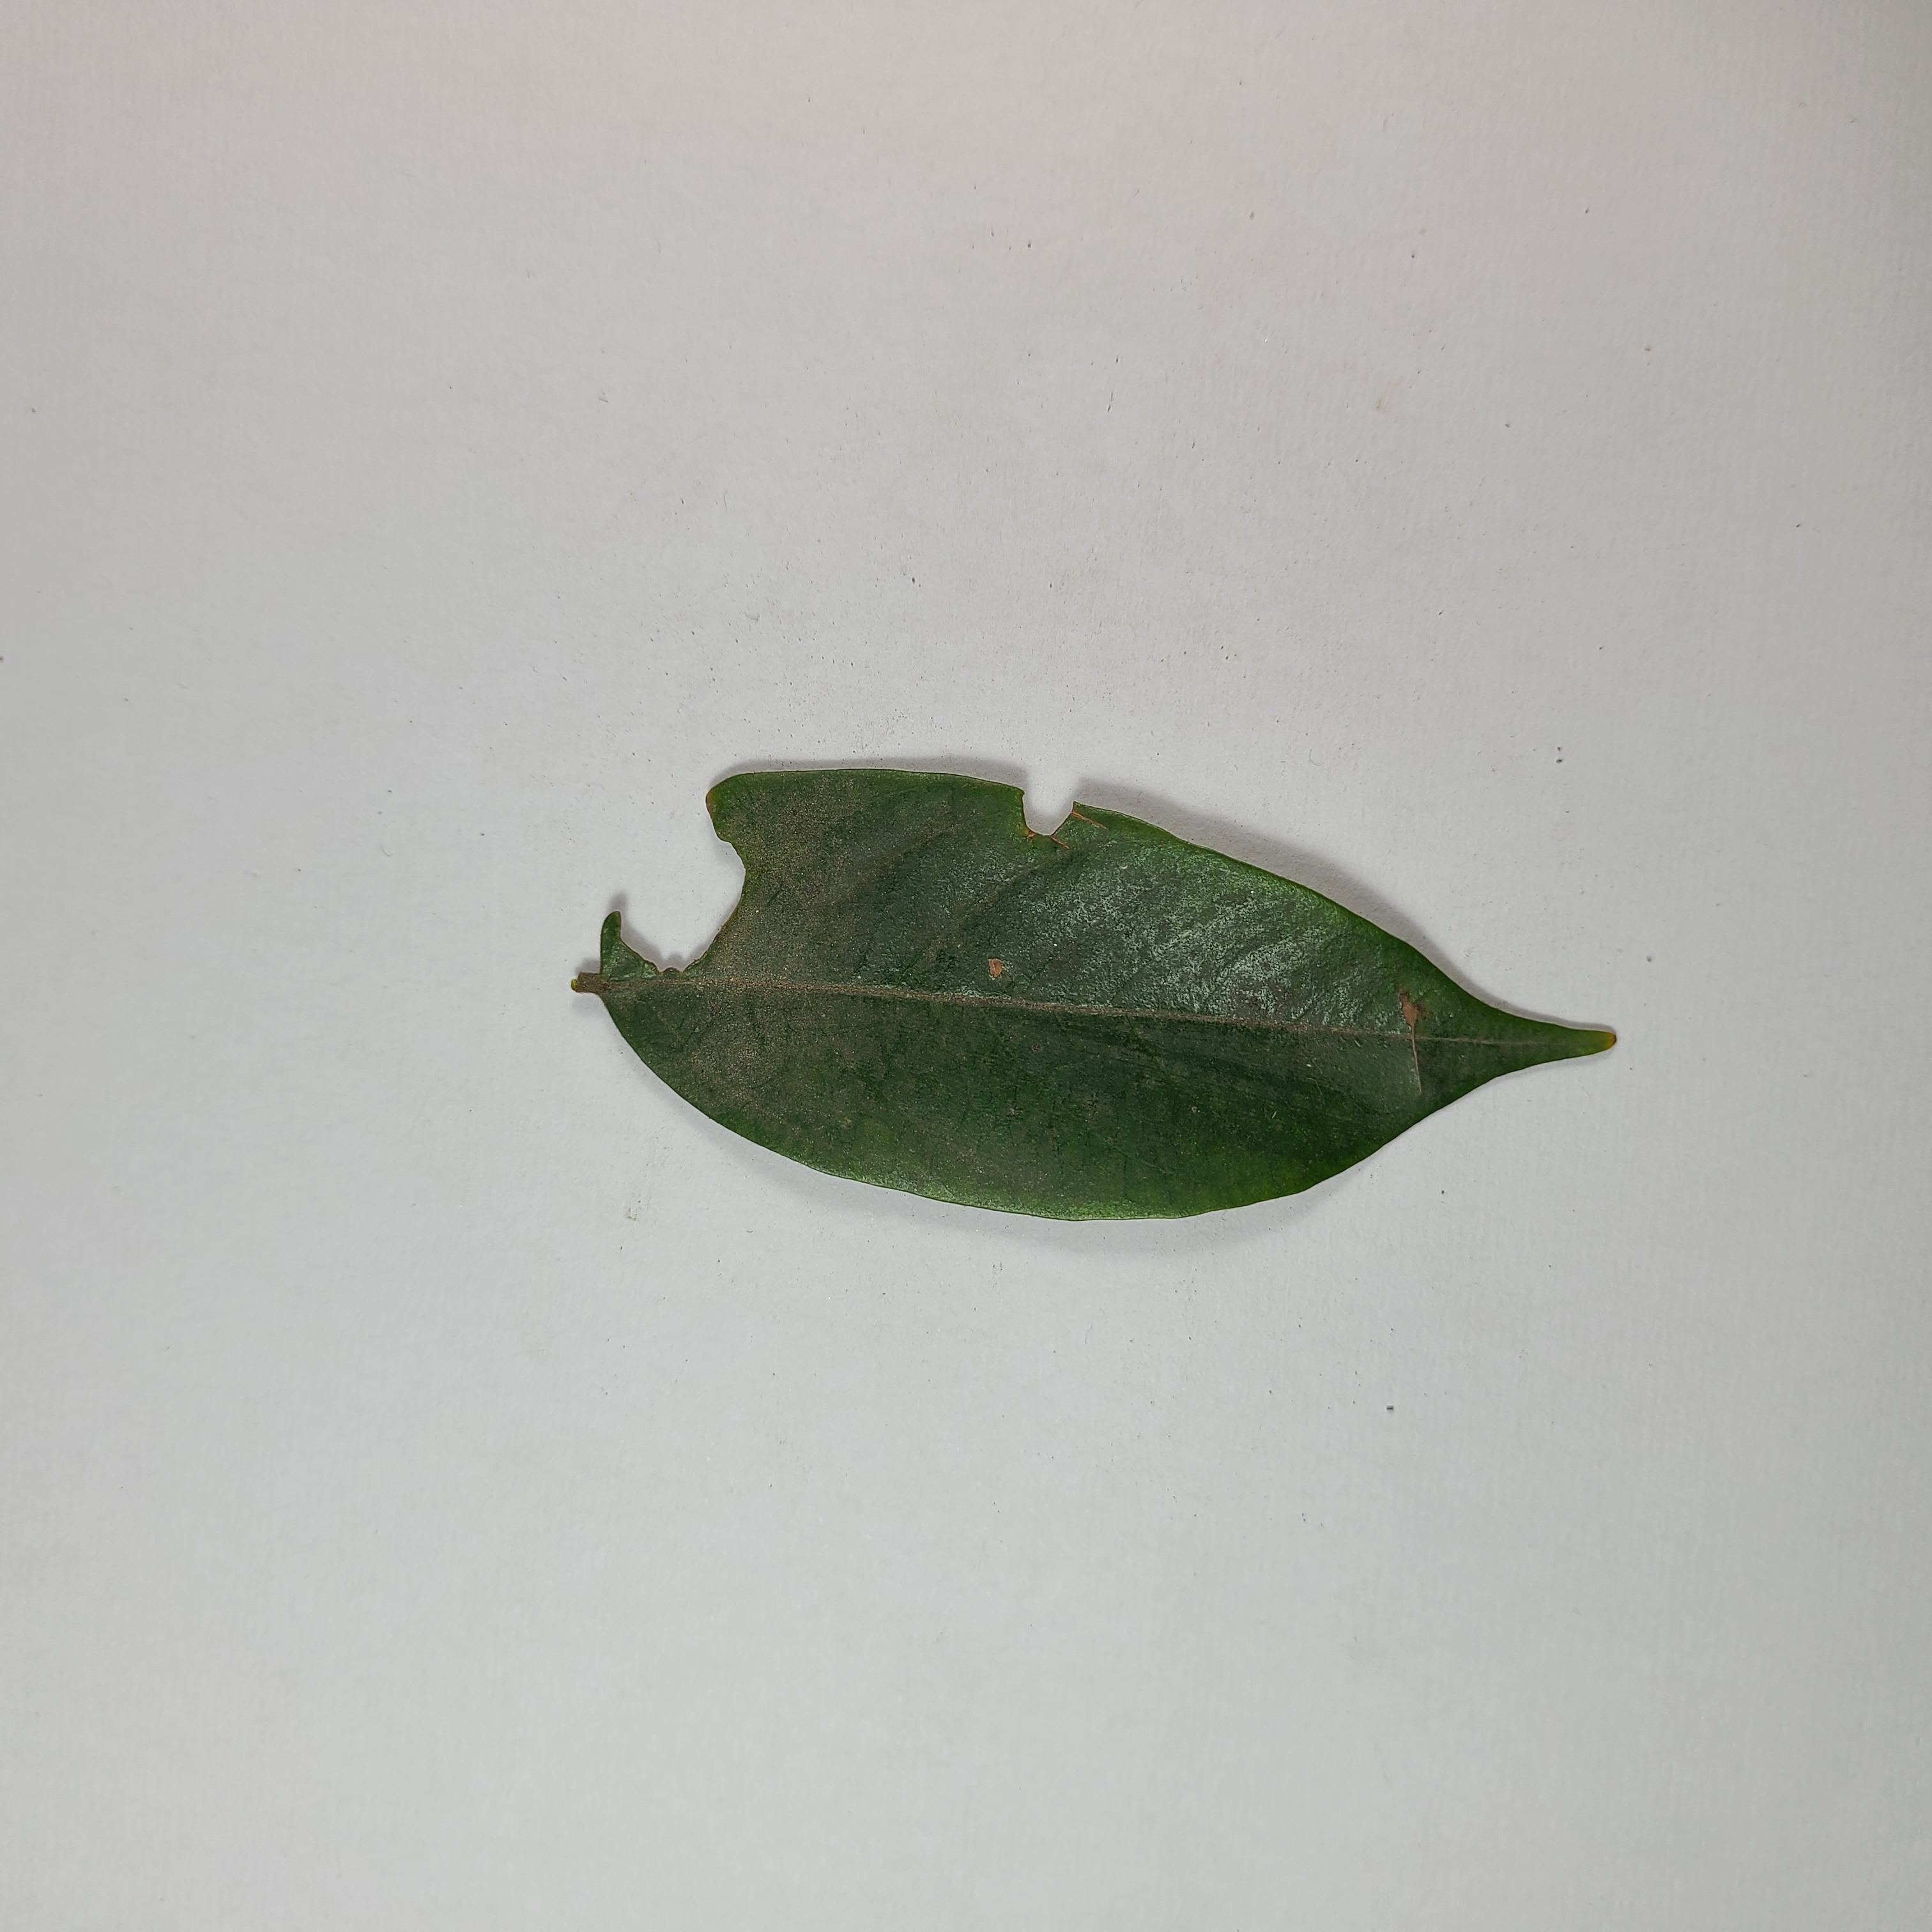
Label: Insect Hole leaves